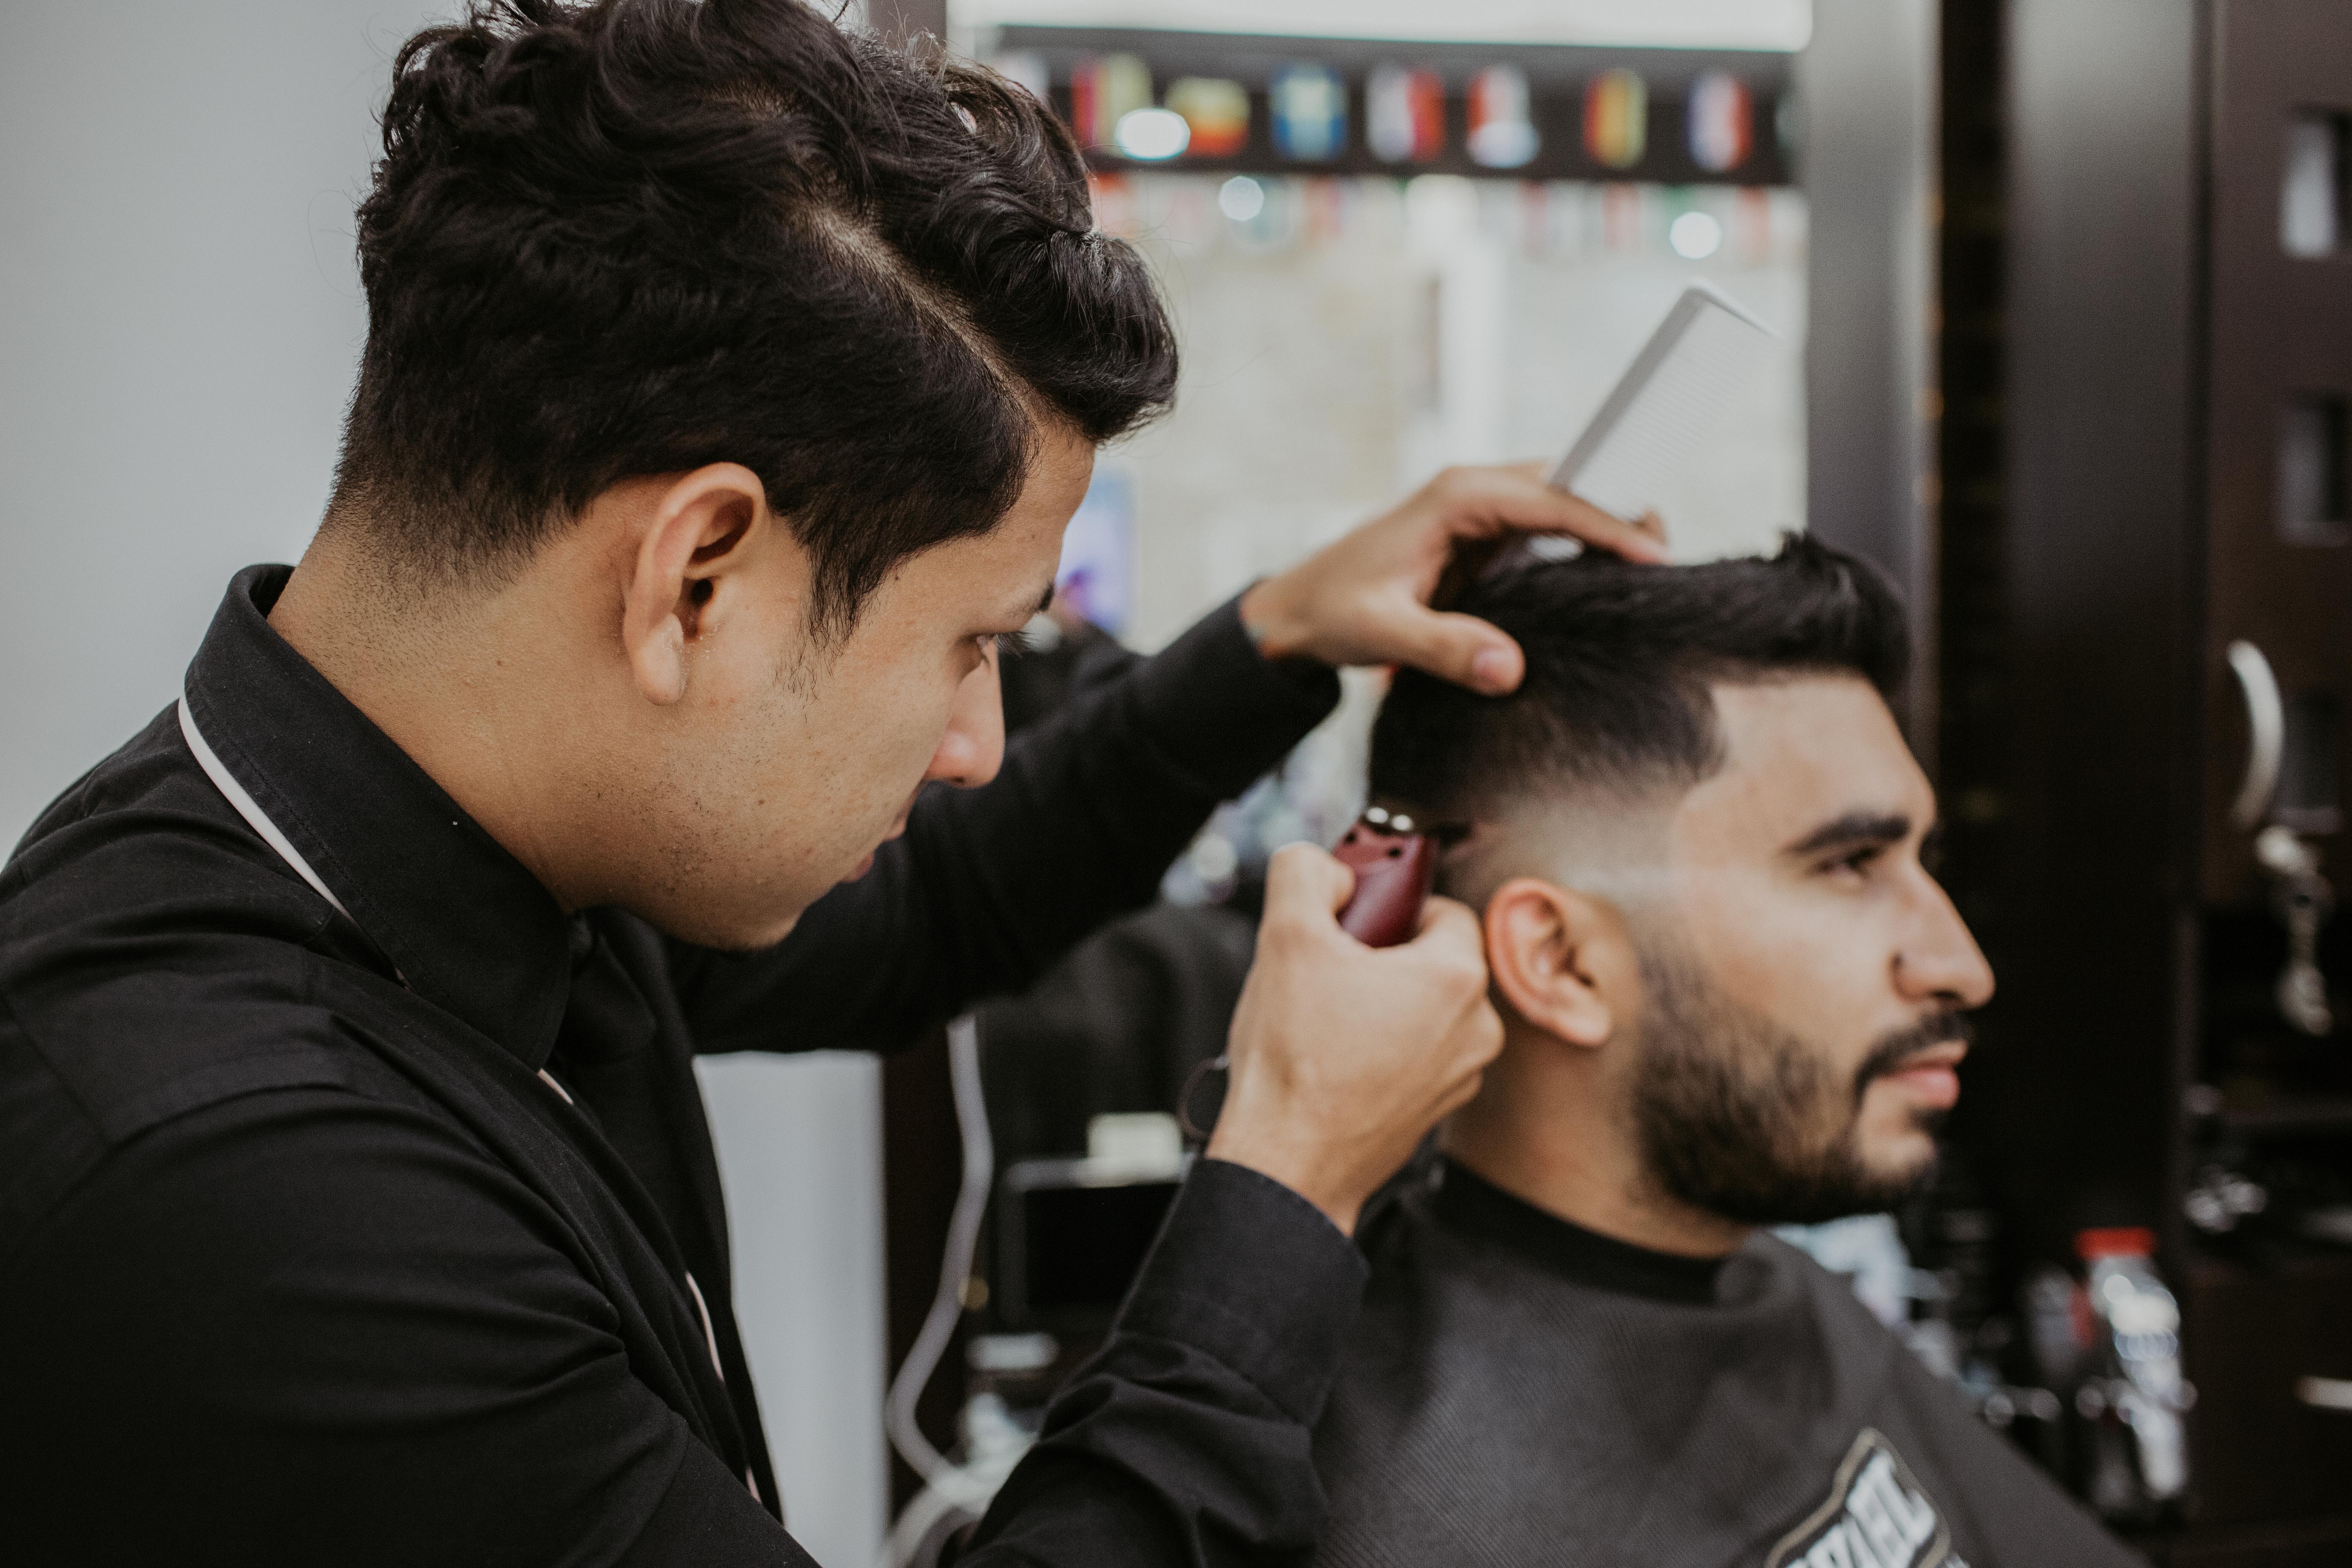
hair, hairdresser, barber, hairstyle, facial hair, beauty salon, hair coloring, audio